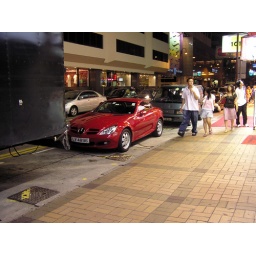
we were buying water in 7-11 and i saw this red car nice and shineh xD